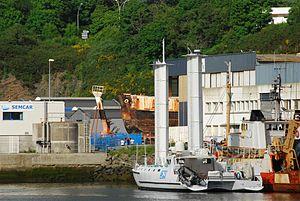
Alcyone à Concarneau, près de la Calypso
La Calypso est le célèbre navire océanographique du commandant Cousteau, avec lequel celui-ci fit de l'exploration scientifique maritime du 24 novembre 1951 jusqu'en janvier 1996 et voyagea, avec son équipe, sur toutes les mers et océans du globe.